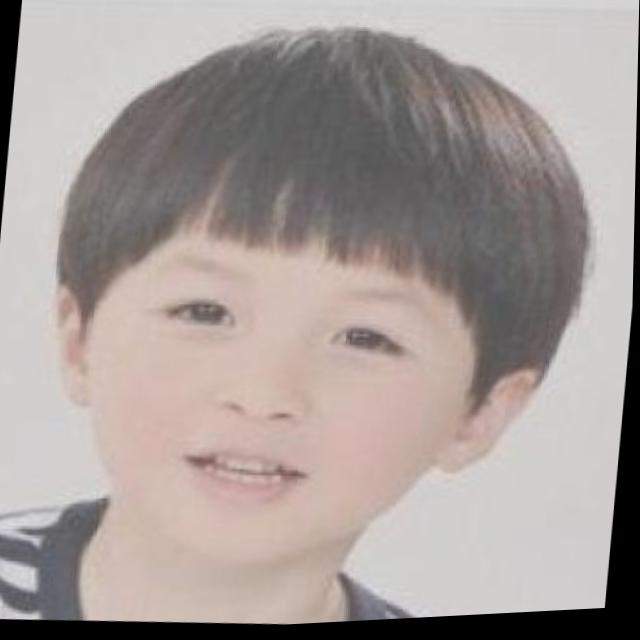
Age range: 0-12